Twitter diplomacy

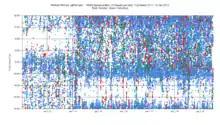
Twitter activity of Michael McFaul. Re-tweets are not included.

As of September 2023, Twitter (now rebranded as X) had an estimated 611 million monthly active users.